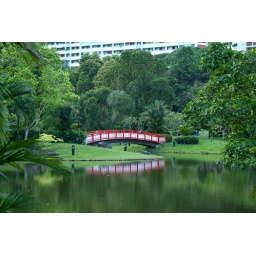
This bridge has slight resemblance of the red HUE bridge in Hanoi.